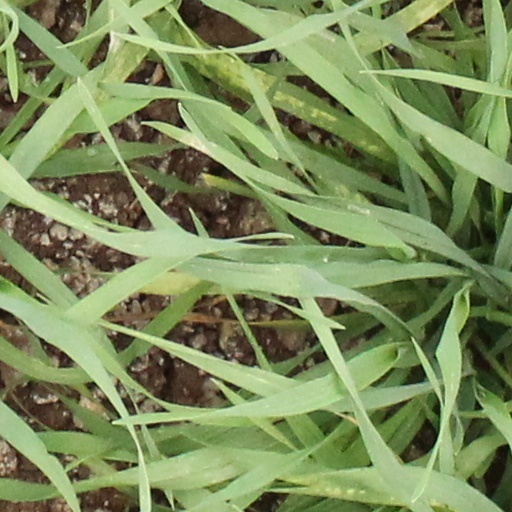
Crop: wheat